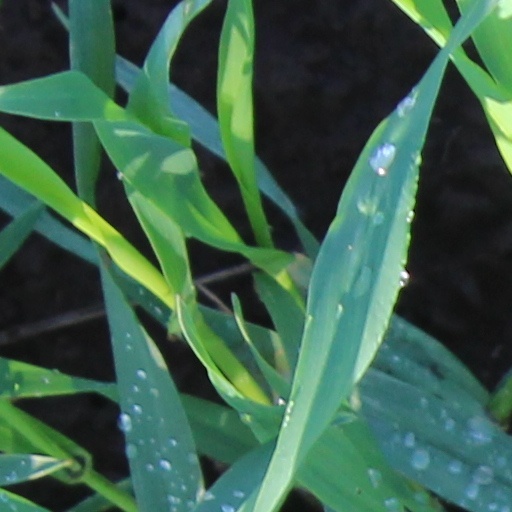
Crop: wheat